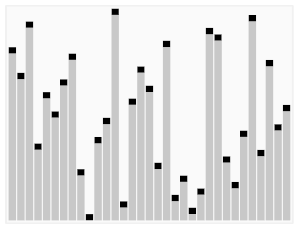
Sorteringsalgoritme
Algoritmen Heap sort omordner et datasæt.
I informatikken og matematik er en sorteringsalgoritme en algoritme, der permuterer elementer i en bestemt rækkefølge. Sorteringsproblemet handler om at elementerne i en given liste med n elementer <x₁, x₂, ..., xₙ> til listen